Tianjin West railway station

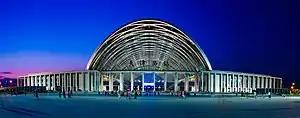
New Tianjin West Railway Station

The Tianjinxi (West) Railway Station is a high-speed railway station in Tianjin. It is served by the Beijing–Shanghai railway and Jinbao Intercity Railway and by the Beijing–Shanghai high-speed railway.